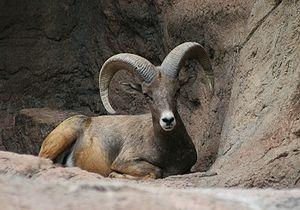
Voici la liste des espèces de mammifères indigènes signalés au Mexique. En septembre 2014, il y a 536 espèces de mammifères ou sous-espèces répertoriées. D'après les données de l'UICN, le Mexique a des espèces de mammifères non cétacés 23 % de plus que les États-Unis et le Canada réunis dans une zone seulement 10 % aussi large, ou la densité des espèces de plus de douze fois supérieure à celle de ses voisins du nord. La biodiversité des mammifères haute du Mexique est en partie le reflet de la vaste gamme de biomes présents sur ses gammes de latitude, climatiques et d'altitude, de la forêt tropicale de plaine de désert tempéré à montane forêt de la alpage. L'augmentation générale de la biodiversité terrestre se déplaçant vers l'équateur est un autre facteur important dans la comparaison. Mexique comprend beaucoup de la Mésoamérique et bois de pins et chênes de Madrean points chauds de la biodiversité. Du point de vue biogéographique, la plupart du Mexique est lié au reste de l'Amérique du Nord dans le cadre de l'écozone néarctique. Toutefois, les plaines du Sud du Mexique sont liées avec l'Amérique centrale et l'Amérique du Sud dans le cadre de l'écozone néotropique.